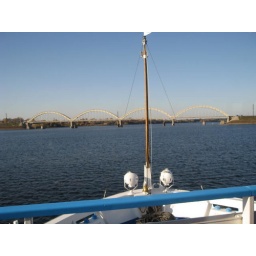
We cross under a large bridge